Hygd

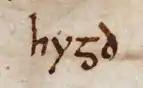
Mention of Hygd in "Beowulf"

Hygd, introduced in line 1925 of the poem "Beowulf", is married to of King Hygelac of Geatland. She is the daughter of Hæreth.